Tiny Times 4

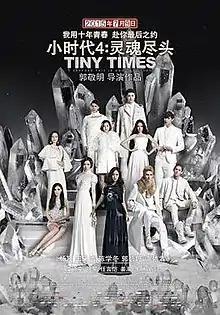
Chinese Poster

Tiny Times 4 is a 2015 Chinese romantic drama film and the fourth installment of the "Tiny Times" franchise directed and written by Guo Jingming. Originally scheduled for release in February 2015; it was delayed to July 2015.